Ectoderm

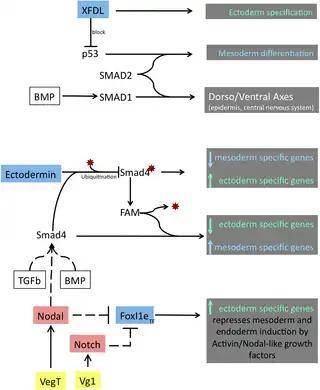
Ectodermal specification

All of the organs that rise from the ectoderm such as the nervous system, teeth, hair and many exocrine glands, originate from two adjacent tissue layers: the epithelium and the mesenchyme. Several signals mediate the organogenesis of the ectoderm such as: FGF, TGFβ, Wnt, and regulators from the hedgehog family. The specific timing and manner that the ectodermal organs form is dependent on the invagination of the epithelial cells. FGF-9 is an important factor during the initiation of tooth germ development. The rate of epithelial invagination in significantly increased by action of FGF-9, which is only expressed in the epithelium, and not in the mesenchyme. FGF-10 helps to stimulate epithelial cell proliferation, in order make larger tooth germs. Mammalian teeth develop from ectoderm derived from the mesenchyme: oral ectoderm and neural crest. The epithelial components of the stem cells for continuously growing teeth form from tissue layers called the stellate reticulum and the suprabasal layer of the surface ectoderm.